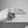
ASL letter: H